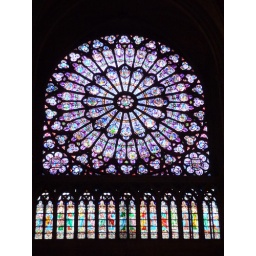
Paris - stained glass windows in Notre Dame